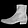
Label: Ankle boot